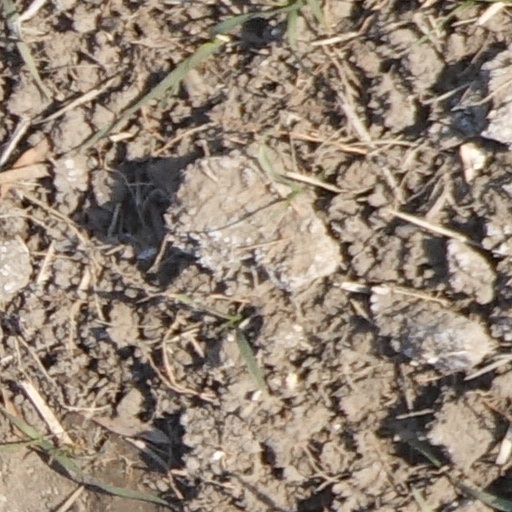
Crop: wheat